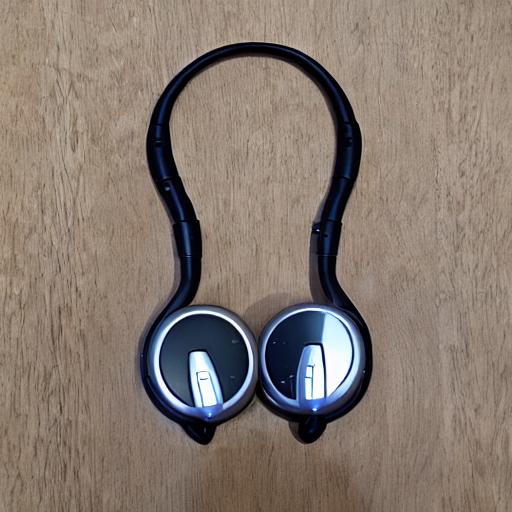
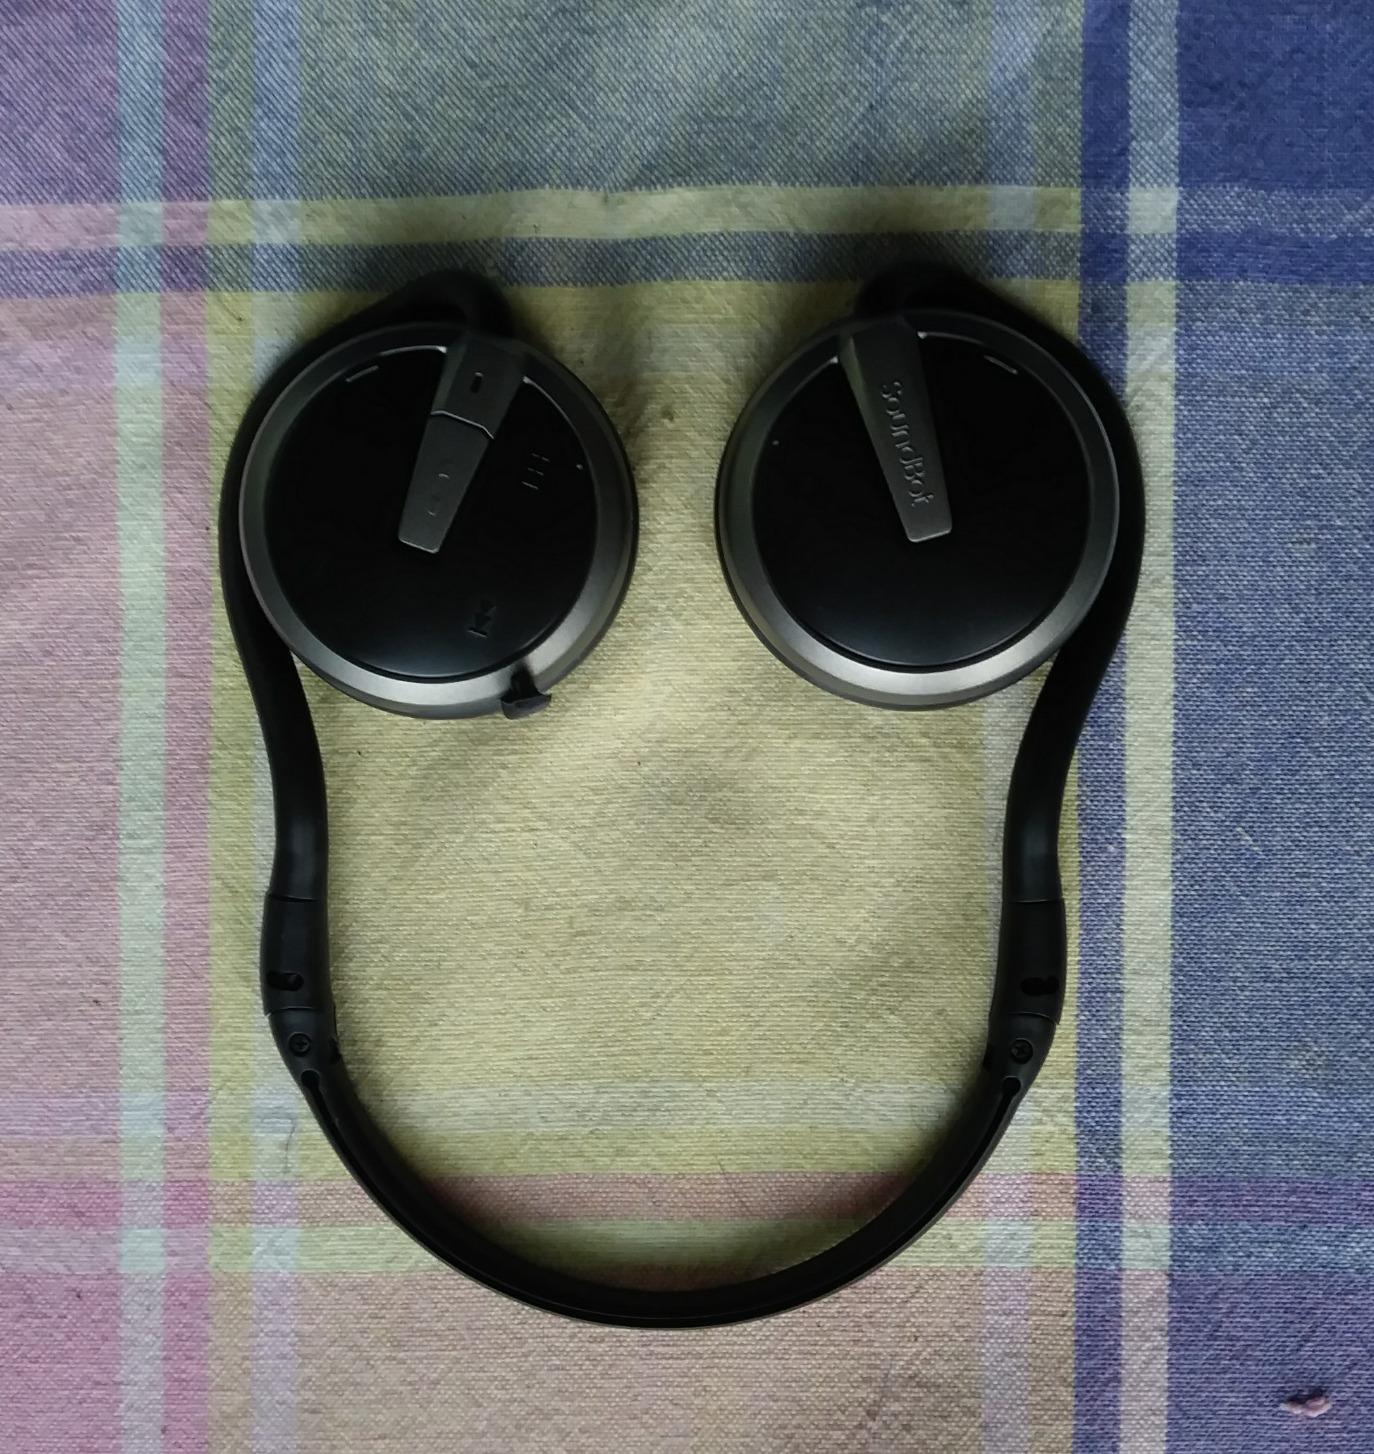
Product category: headphones
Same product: no